Efonidipine

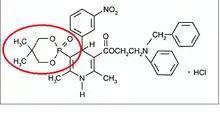
Figure-1:Efonidipine: Chemical Structure

Efonidipine, a new generation dihydropyridine (DHP) calcium channel blocker, inhibits both L-type and T-type calcium channels.